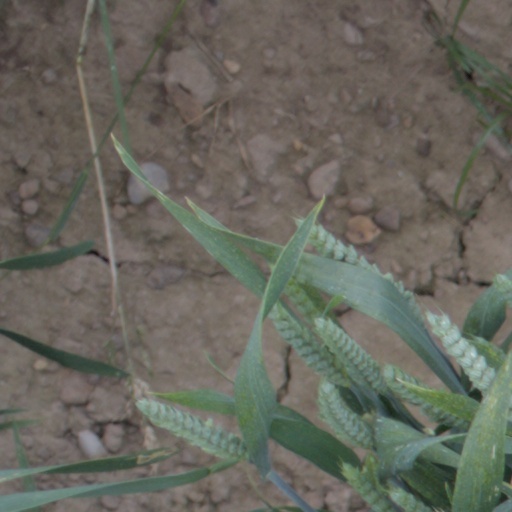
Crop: wheat